Mormon cinema

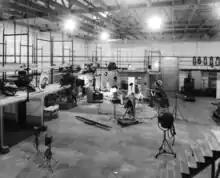
BYU MPS sound stage, ca. 1950s

From 1916 to 1929, brothers Shirley and Chester Clawson made the first documentary-style films for the church. They recorded segments of the church's semiannual General Conference, shots of LDS landmarks (such as Temple Square), and scenes from the everyday lives of general authorities of the church. Most of their work was destroyed in a fire in 1929.